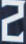
Number: 2